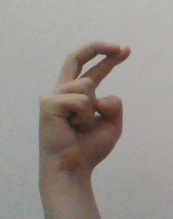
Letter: zay